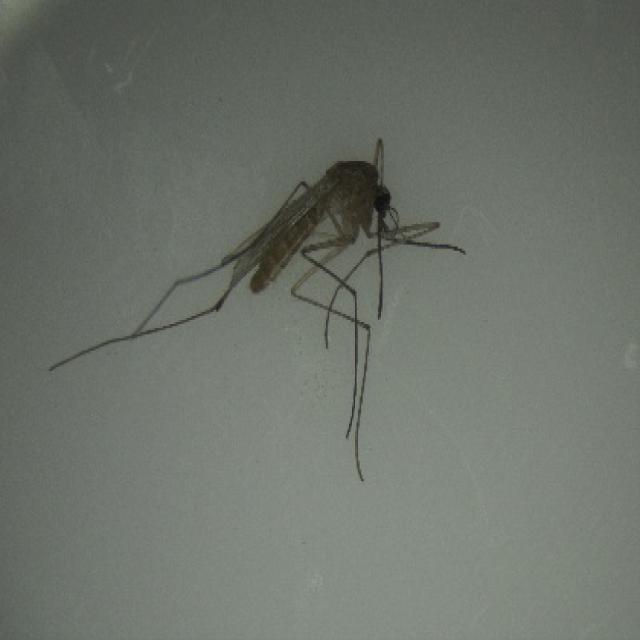
Species: culex_pipiens